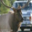
Label: deer